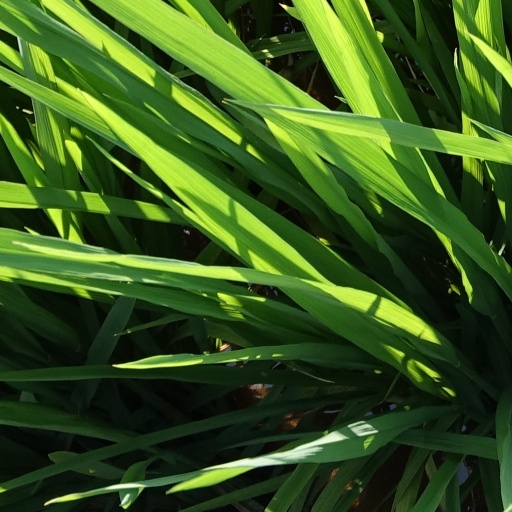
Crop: rice